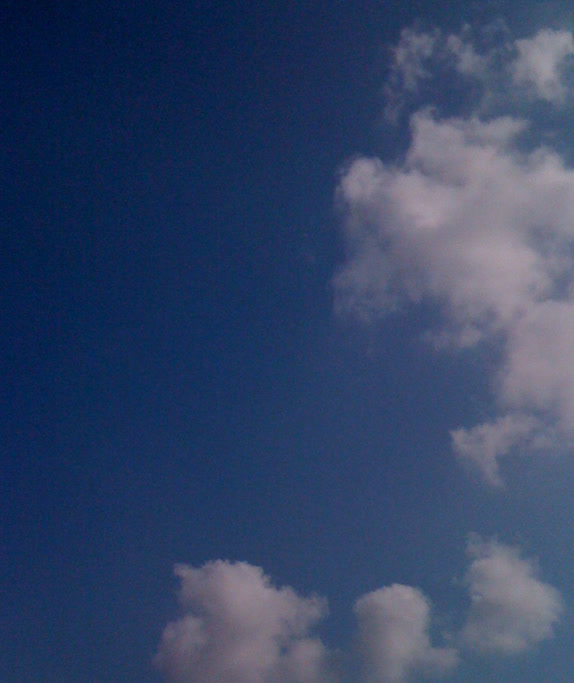
Cloud type: Cumulus